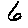
Label: 6